GADA 601

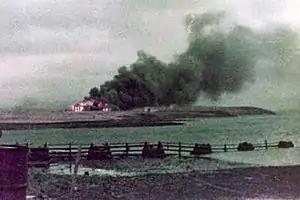
The Darwin school-house in flames after being hit by 35 mm rounds

The next morning, on May 28, British troops from the 2nd PARA Regiment took Darwin Hill after fierce fighting and the GADA detachment, observed several platoons advancing down the southern slopes of the ridge. After identifying them as British, GADA 601 section engaged with direct fire. The 35 mm bursts blocked the advance of the leading companies, killing one man Private Mark Holman-Smith who was trying to recover a machine gun and wounding eleven including their commander, Major Hugh Jenner and his signaller. This fire forced the rear platoon, attached from A Company, to remain behind Darwin Hill for the remainder of the battle.